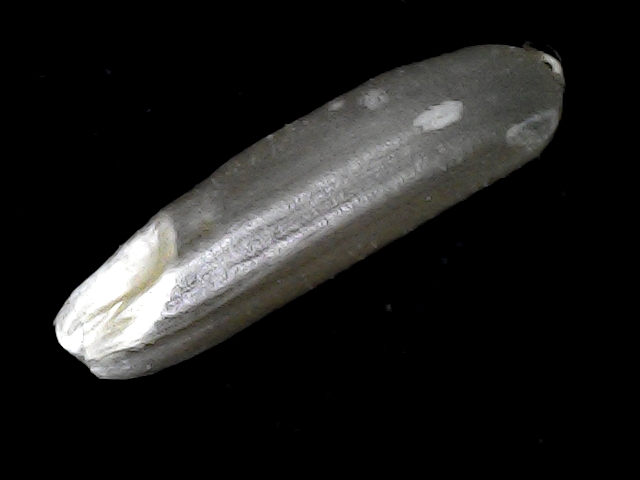
Rice variety: BD70